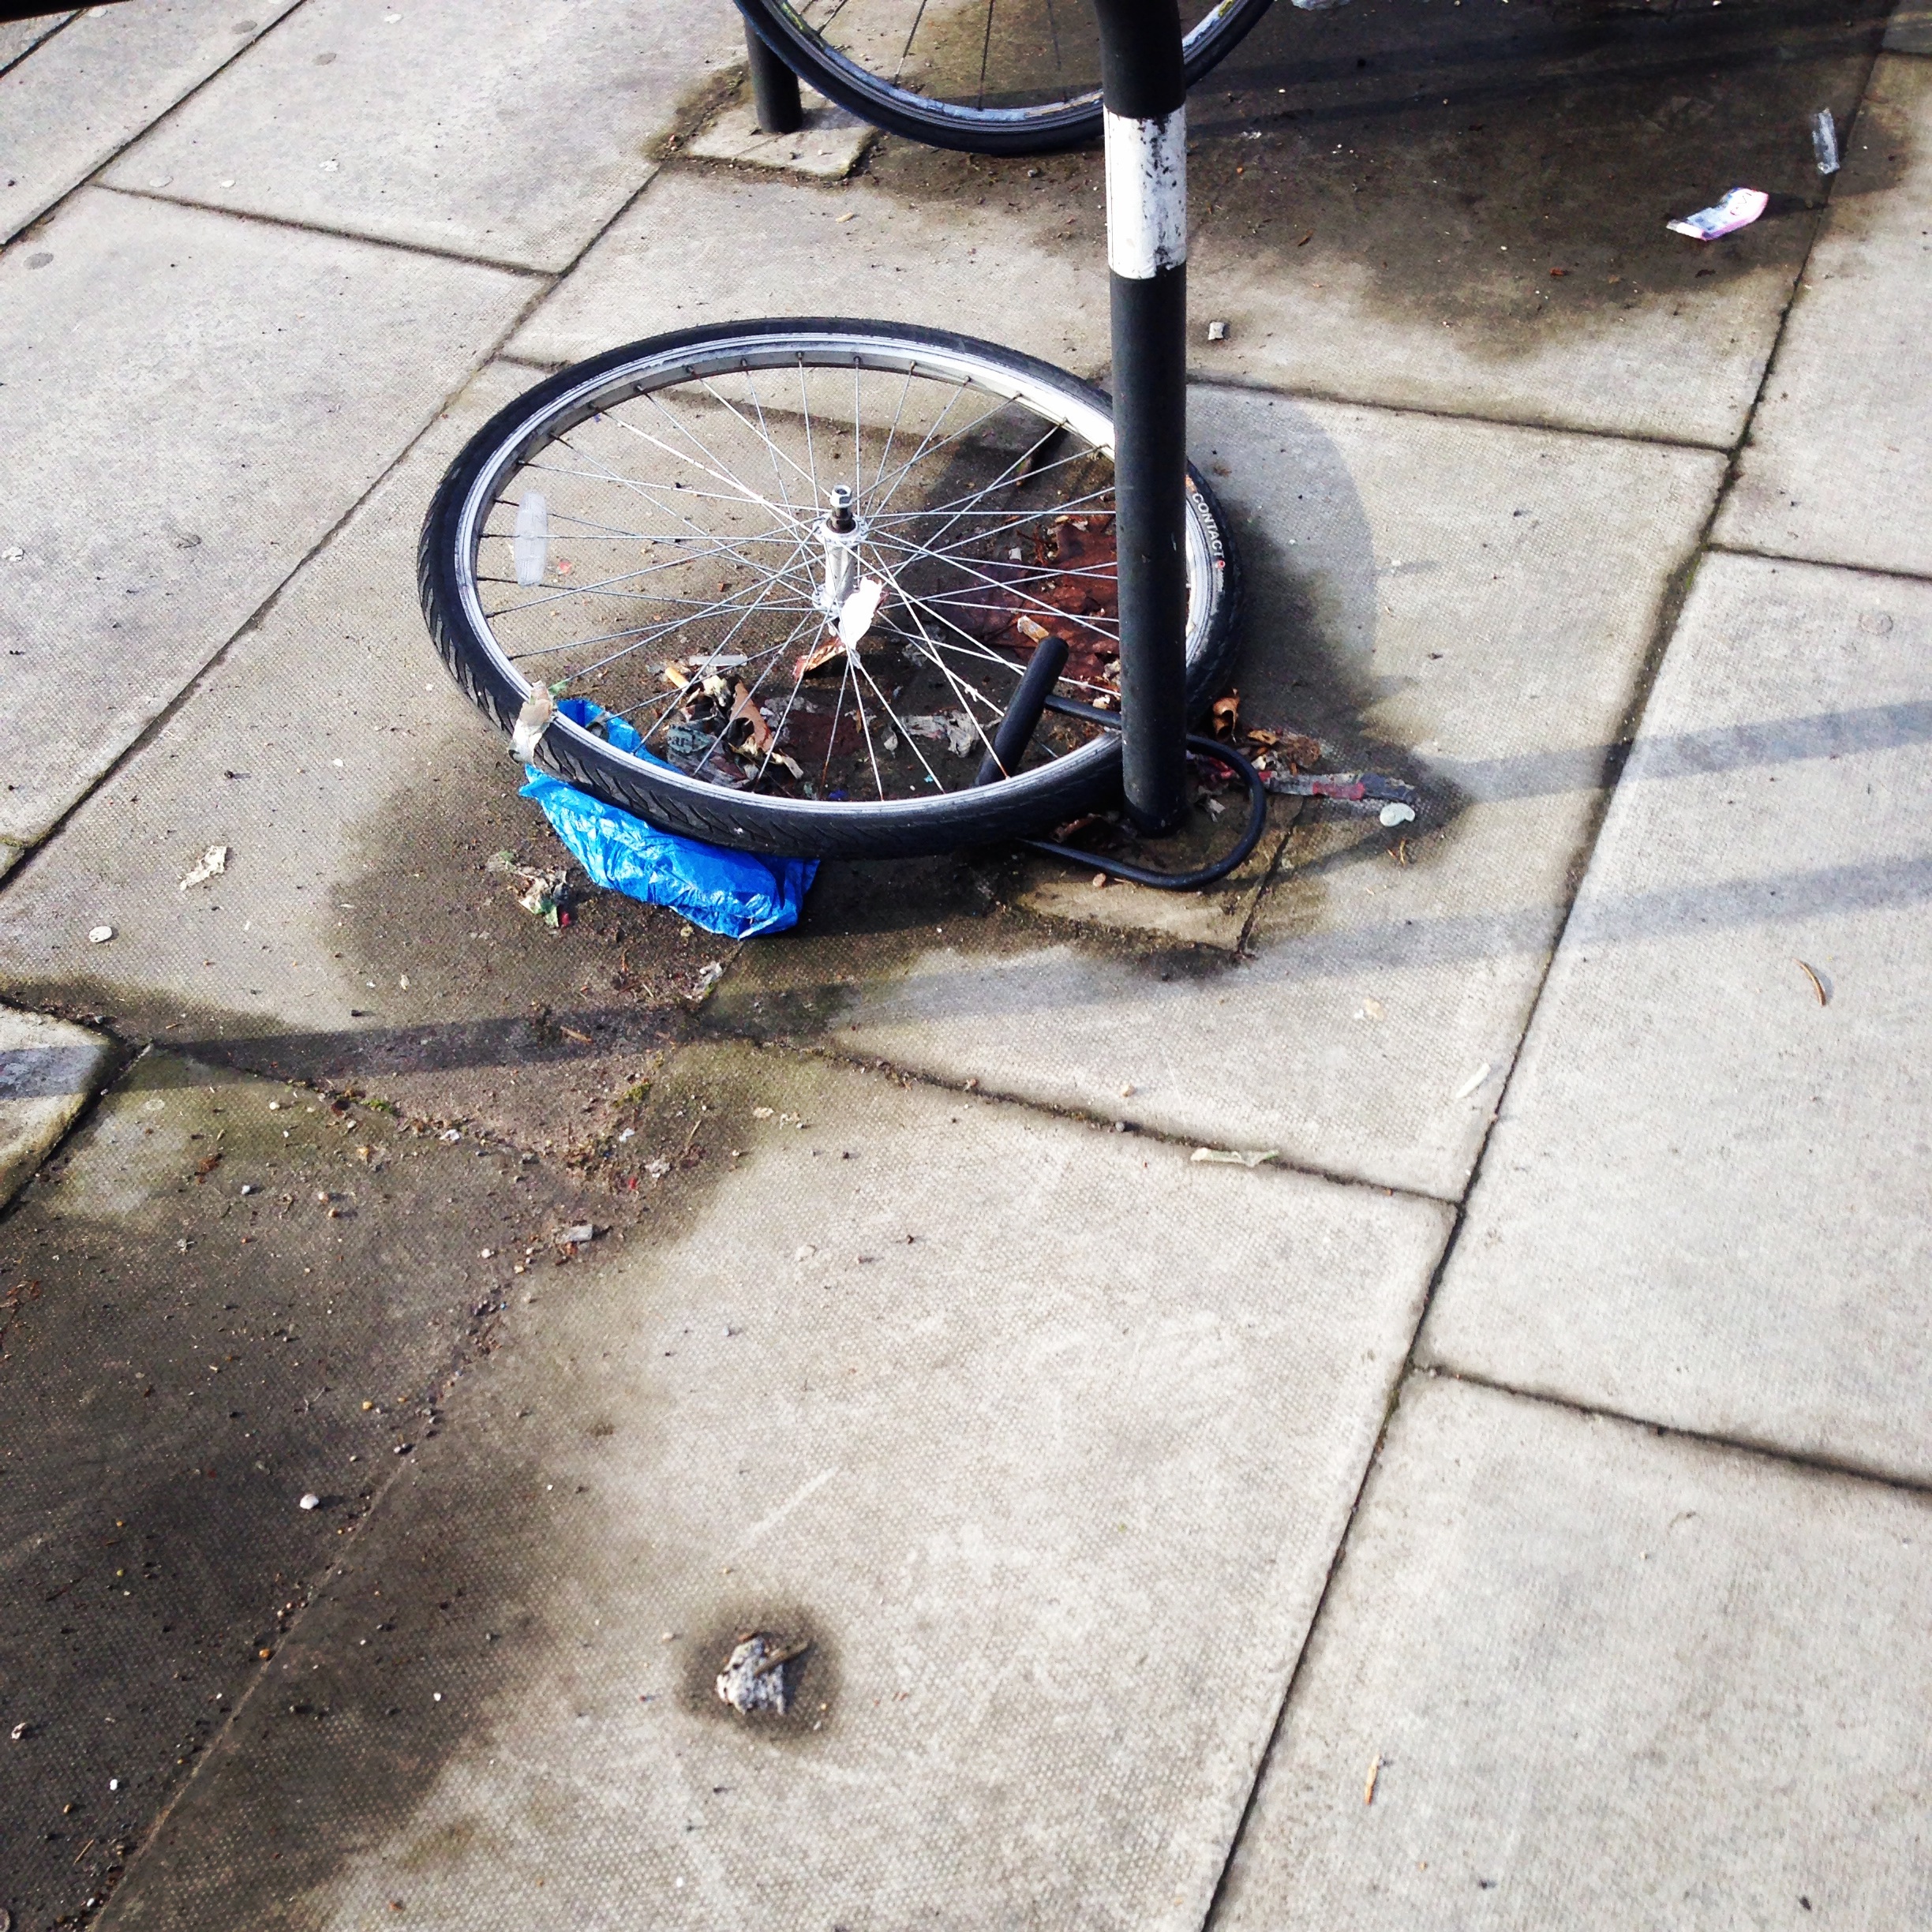
street, wheel, bicycle, bike, asphalt, vehicle, security, tire, cycle, sports equipment, safety, lock, steal, luck, stolen, safe, thief, flooring, theft, road surface, clever, automotive tire, tricked